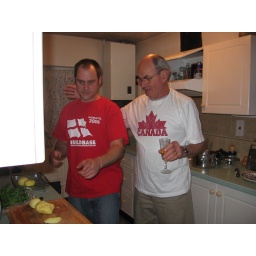
Fun in the kitchen with a fish pie, and our good friend Stella